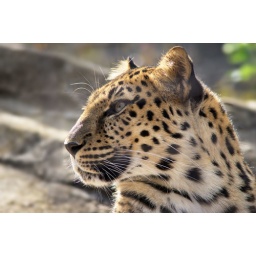
This great cat was sitting in the sun just looking around. I think its a Snow Leopard.